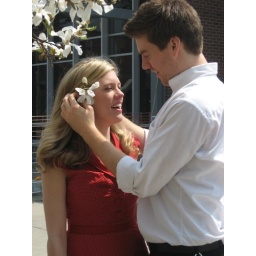
My friends were outside by a flower tree and Burkey put a flower in his ladies hair so I took a picture